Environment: real
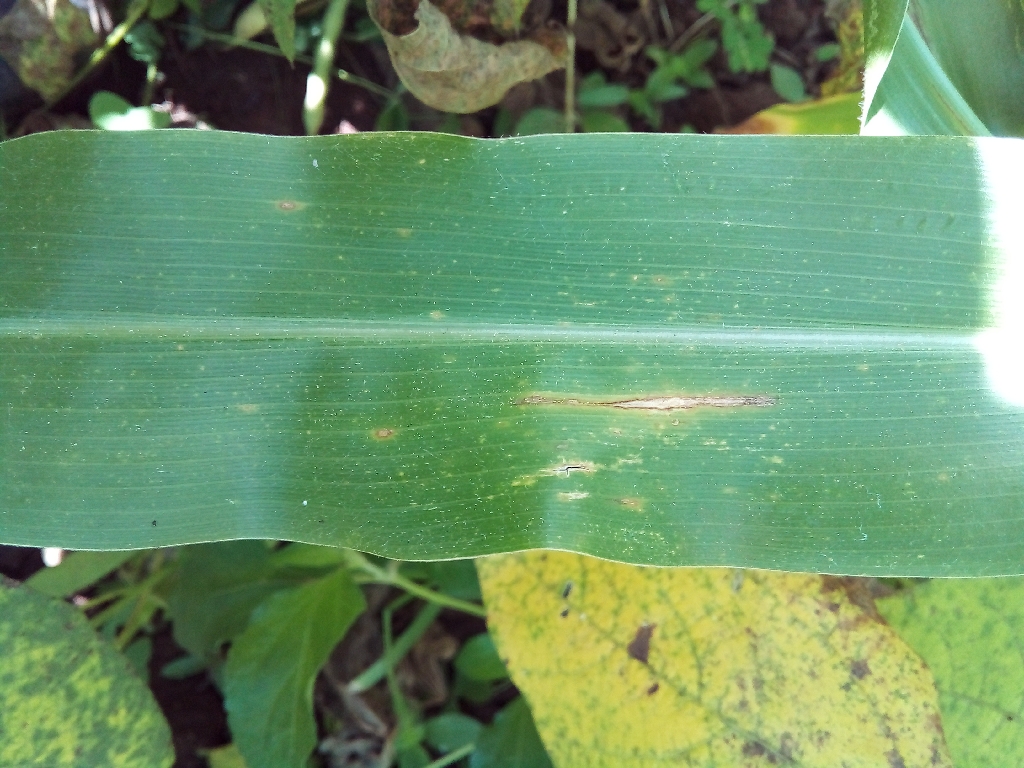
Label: northern_corn_leaf_blight